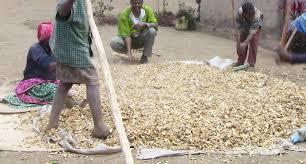
Watu kadhaa wanashughulika na rundo kubwa la mahindi yaliyokaushwa juu ya turubai. Wanachambua au kusindika mazao hayo kwa pamoja. Shughuli hii inaashiria kazi ya kilimo au maandalizi ya chakula.